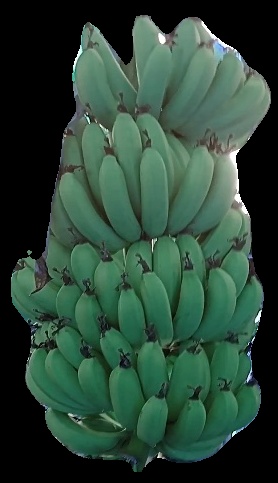
Variety: pachbale
Grade: grade1